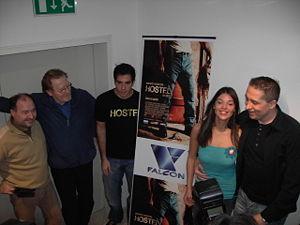
Barbara Nedeljáková est née le 16 mai 1979 à Banská Bystrica, en Slovaquie, où elle étudie le métier d'actrice.
Hostel, ou L'Auberge au Québec, est un film d'horreur américain écrit et réalisé par Eli Roth, sorti en 2006. Il s'agit du premier film de la série de films Hostel.